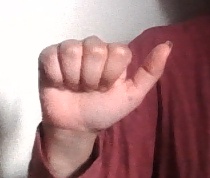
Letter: dhad